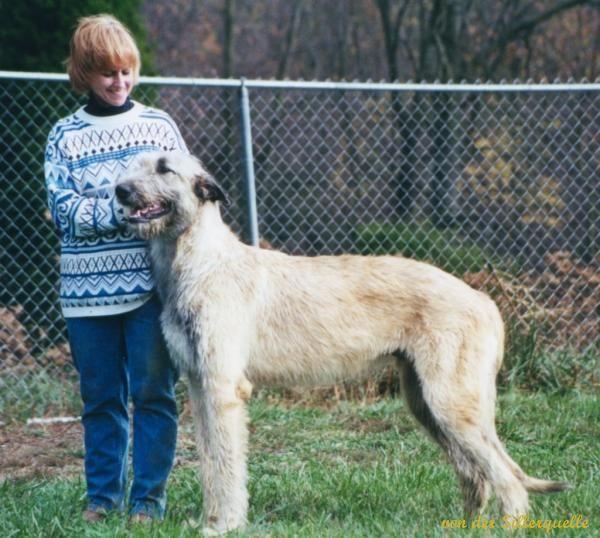
Irish_wolfhound